Constantin Kirițescu

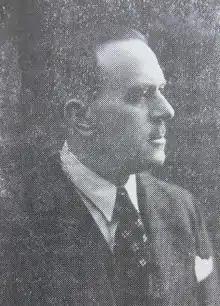
Constantin Kirițescu

Constantin Kirițescu (September 3, 1876 – August 12, 1965) was a Romanian zoologist, educator and historian. Born and schooled in Bucharest, he occupied successive posts in the Education Ministry, with education being a running theme of his diverse interests. He was among the founders of the Romanian Academy of Sciences.